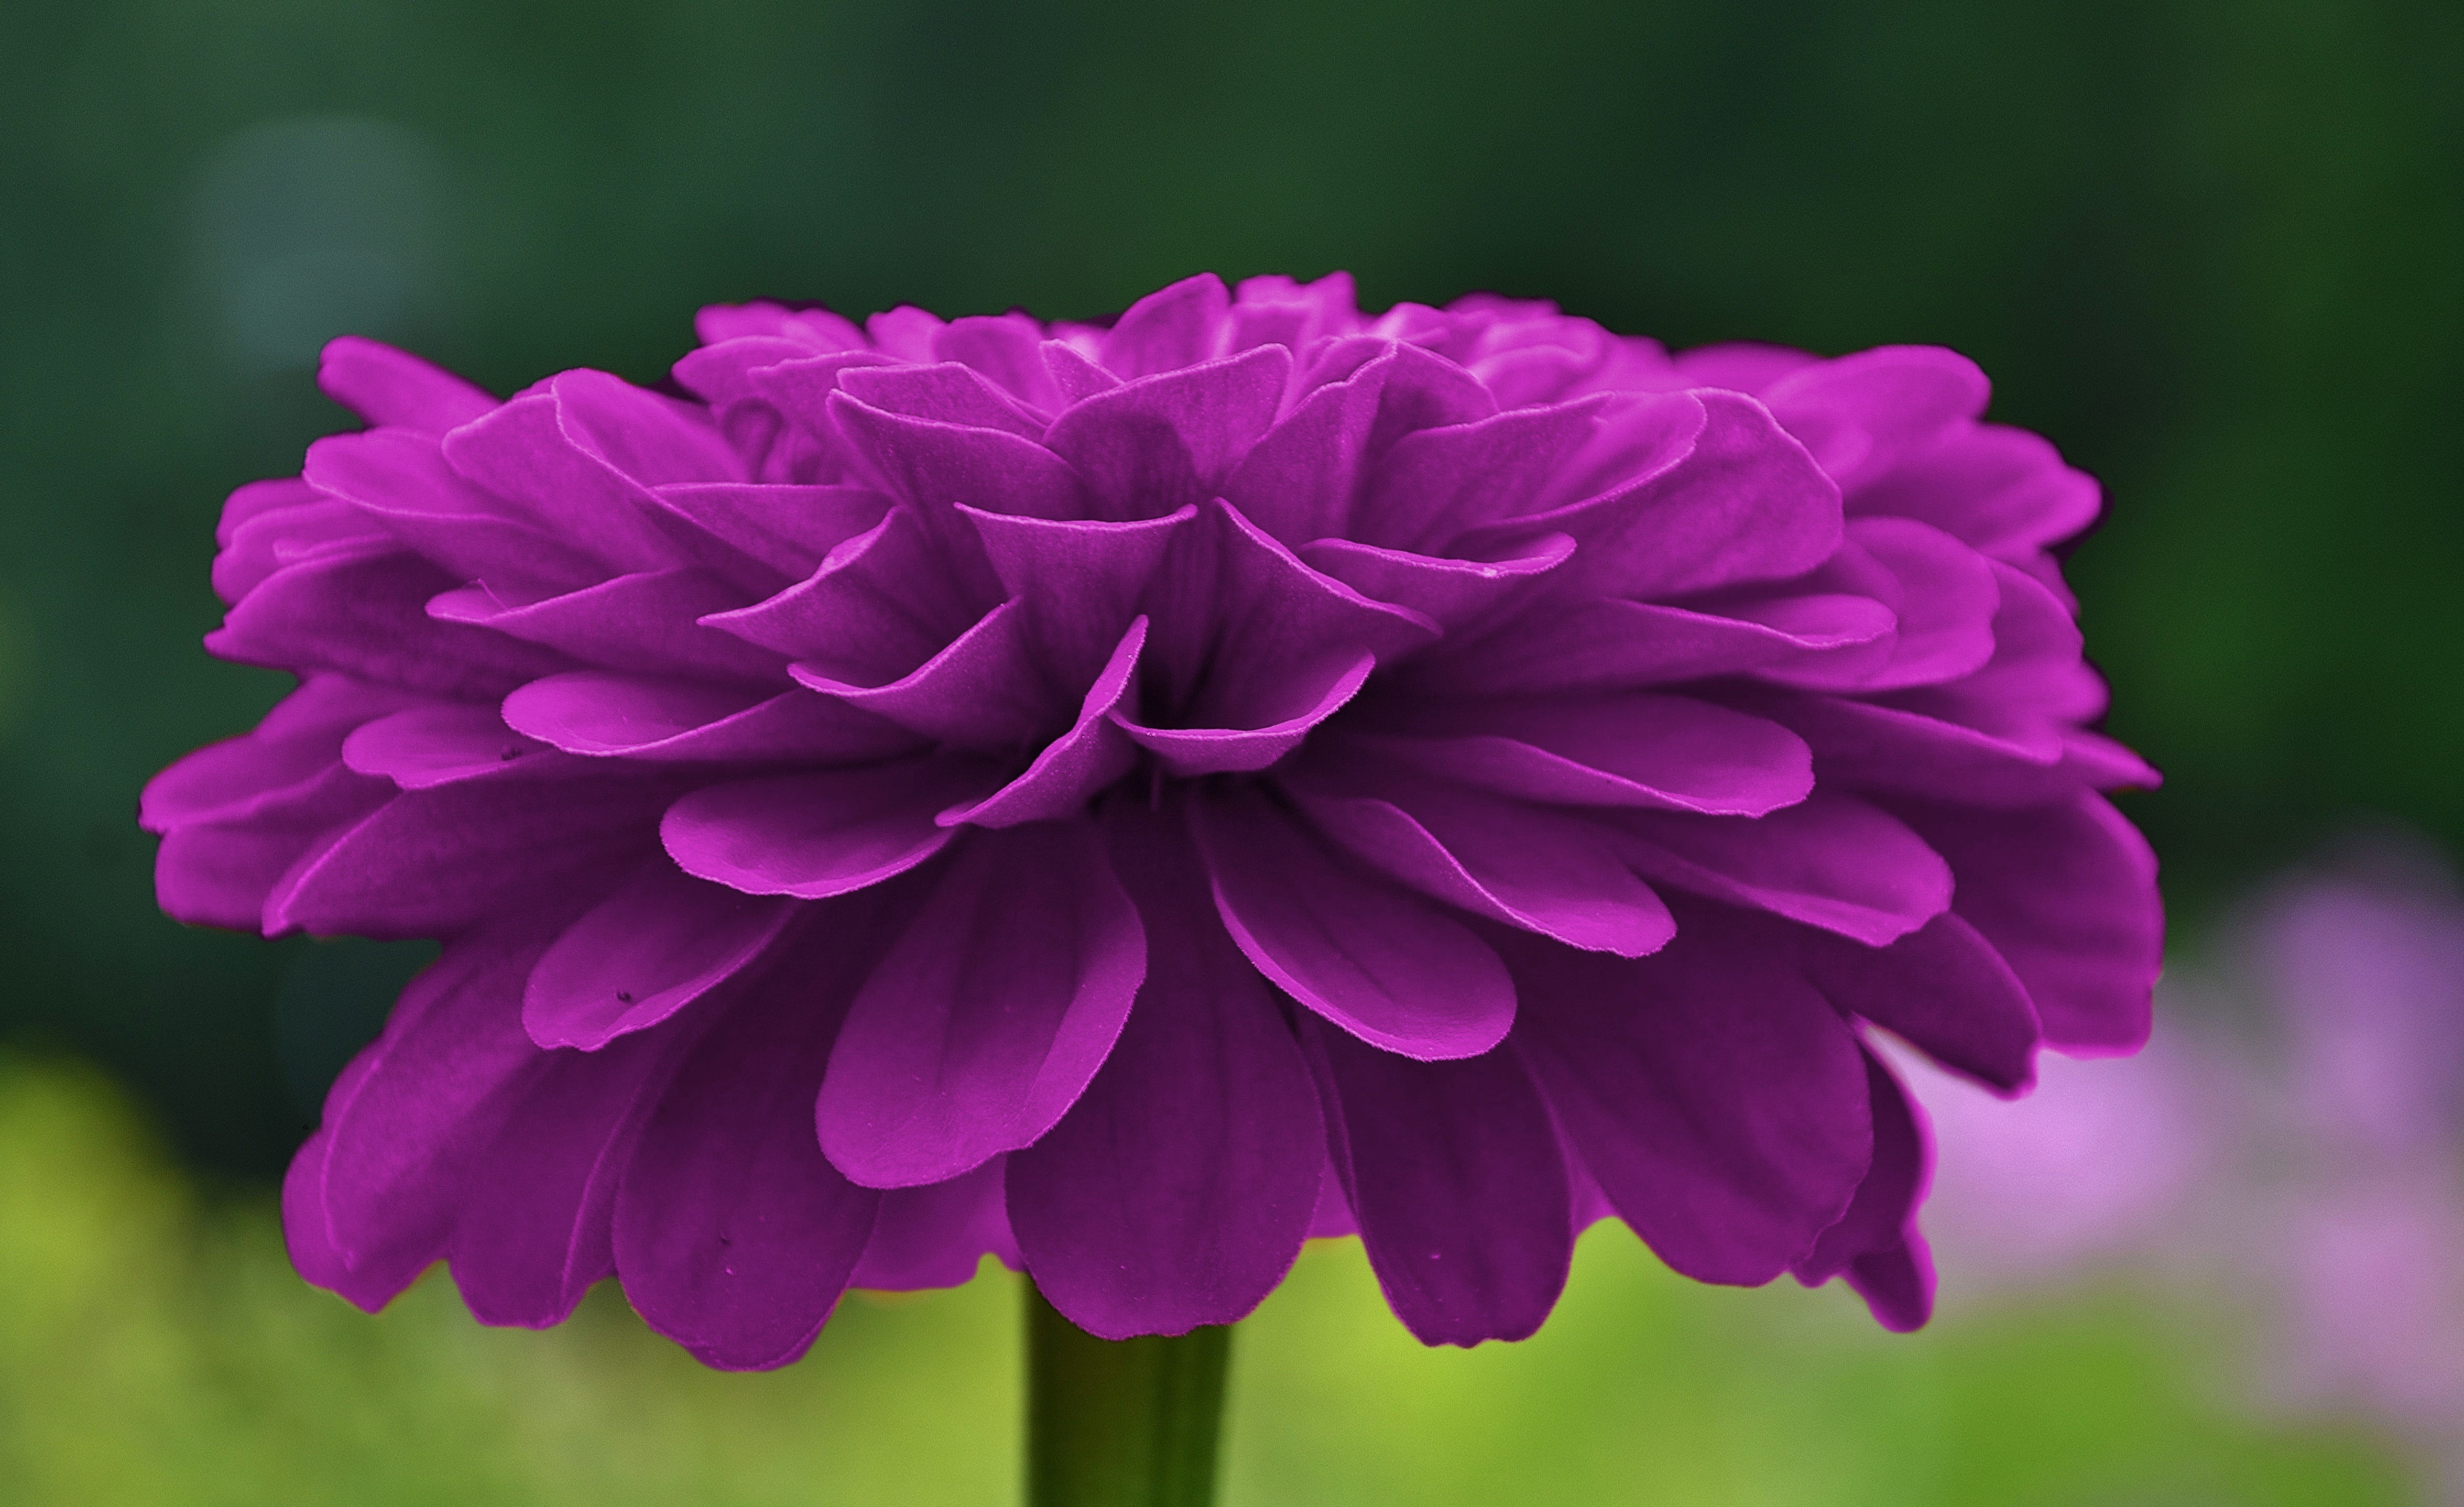
nature, blossom, plant, flower, purple, petal, romance, romantic, flora, petals, violet, valentine, macro photography, flowering plant, daisy family, annual plant, plant stem, land plant